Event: Nepal Earthquake
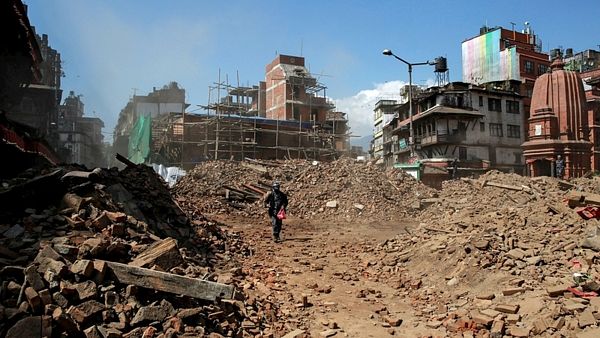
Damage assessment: damage